Lucien Boullemier

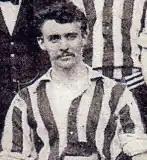
Boullemier in a Burslem Port Vale squad photo in 1898

Lucien Emile Boullemier (1877 – 9 January 1949) was an English footballer and ceramic designer. A right-half, he played competitively for Stoke, Burslem Port Vale, Philadelphia Hibernian (United States), Northampton Town, and Northern Nomads. He was the younger brother of Leon Boullemier, also an accomplished sportsman.